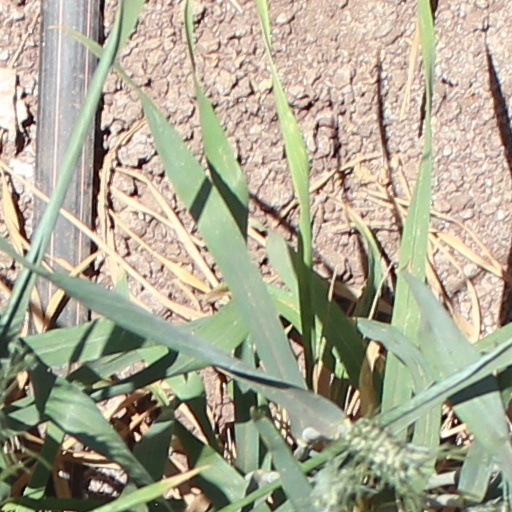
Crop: wheat